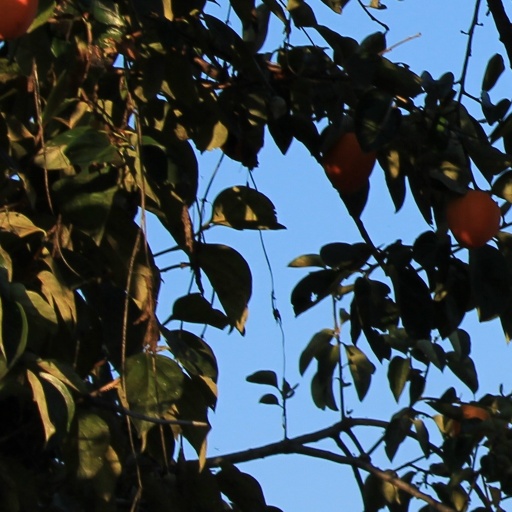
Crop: grape